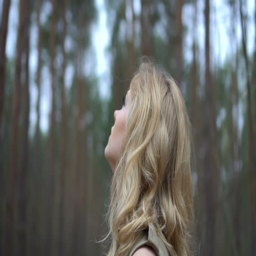
blonde woman in the forest looking up